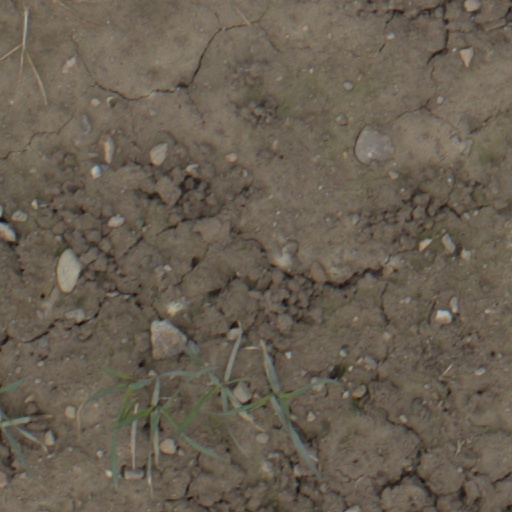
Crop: wheat